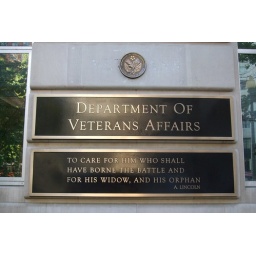
Department of Veterans Affairs, as the sign says. Very powerful quote on the building by Lincoln